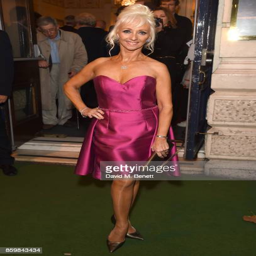
tv personality attends the press night performance